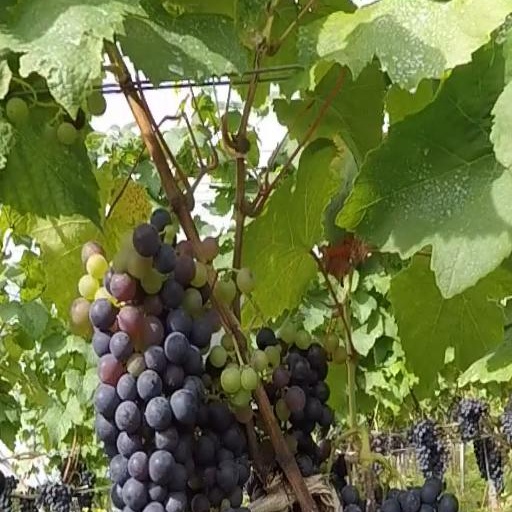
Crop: grape